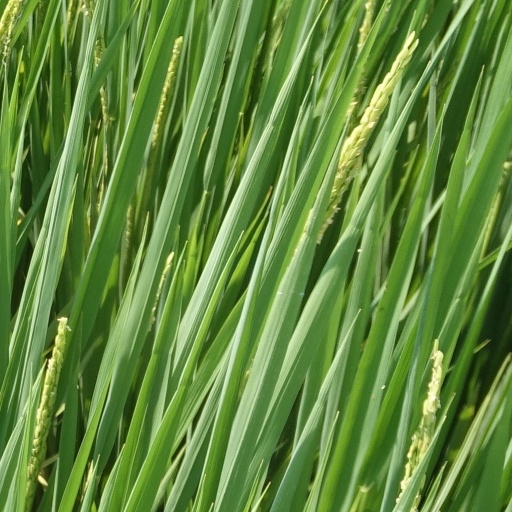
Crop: rice